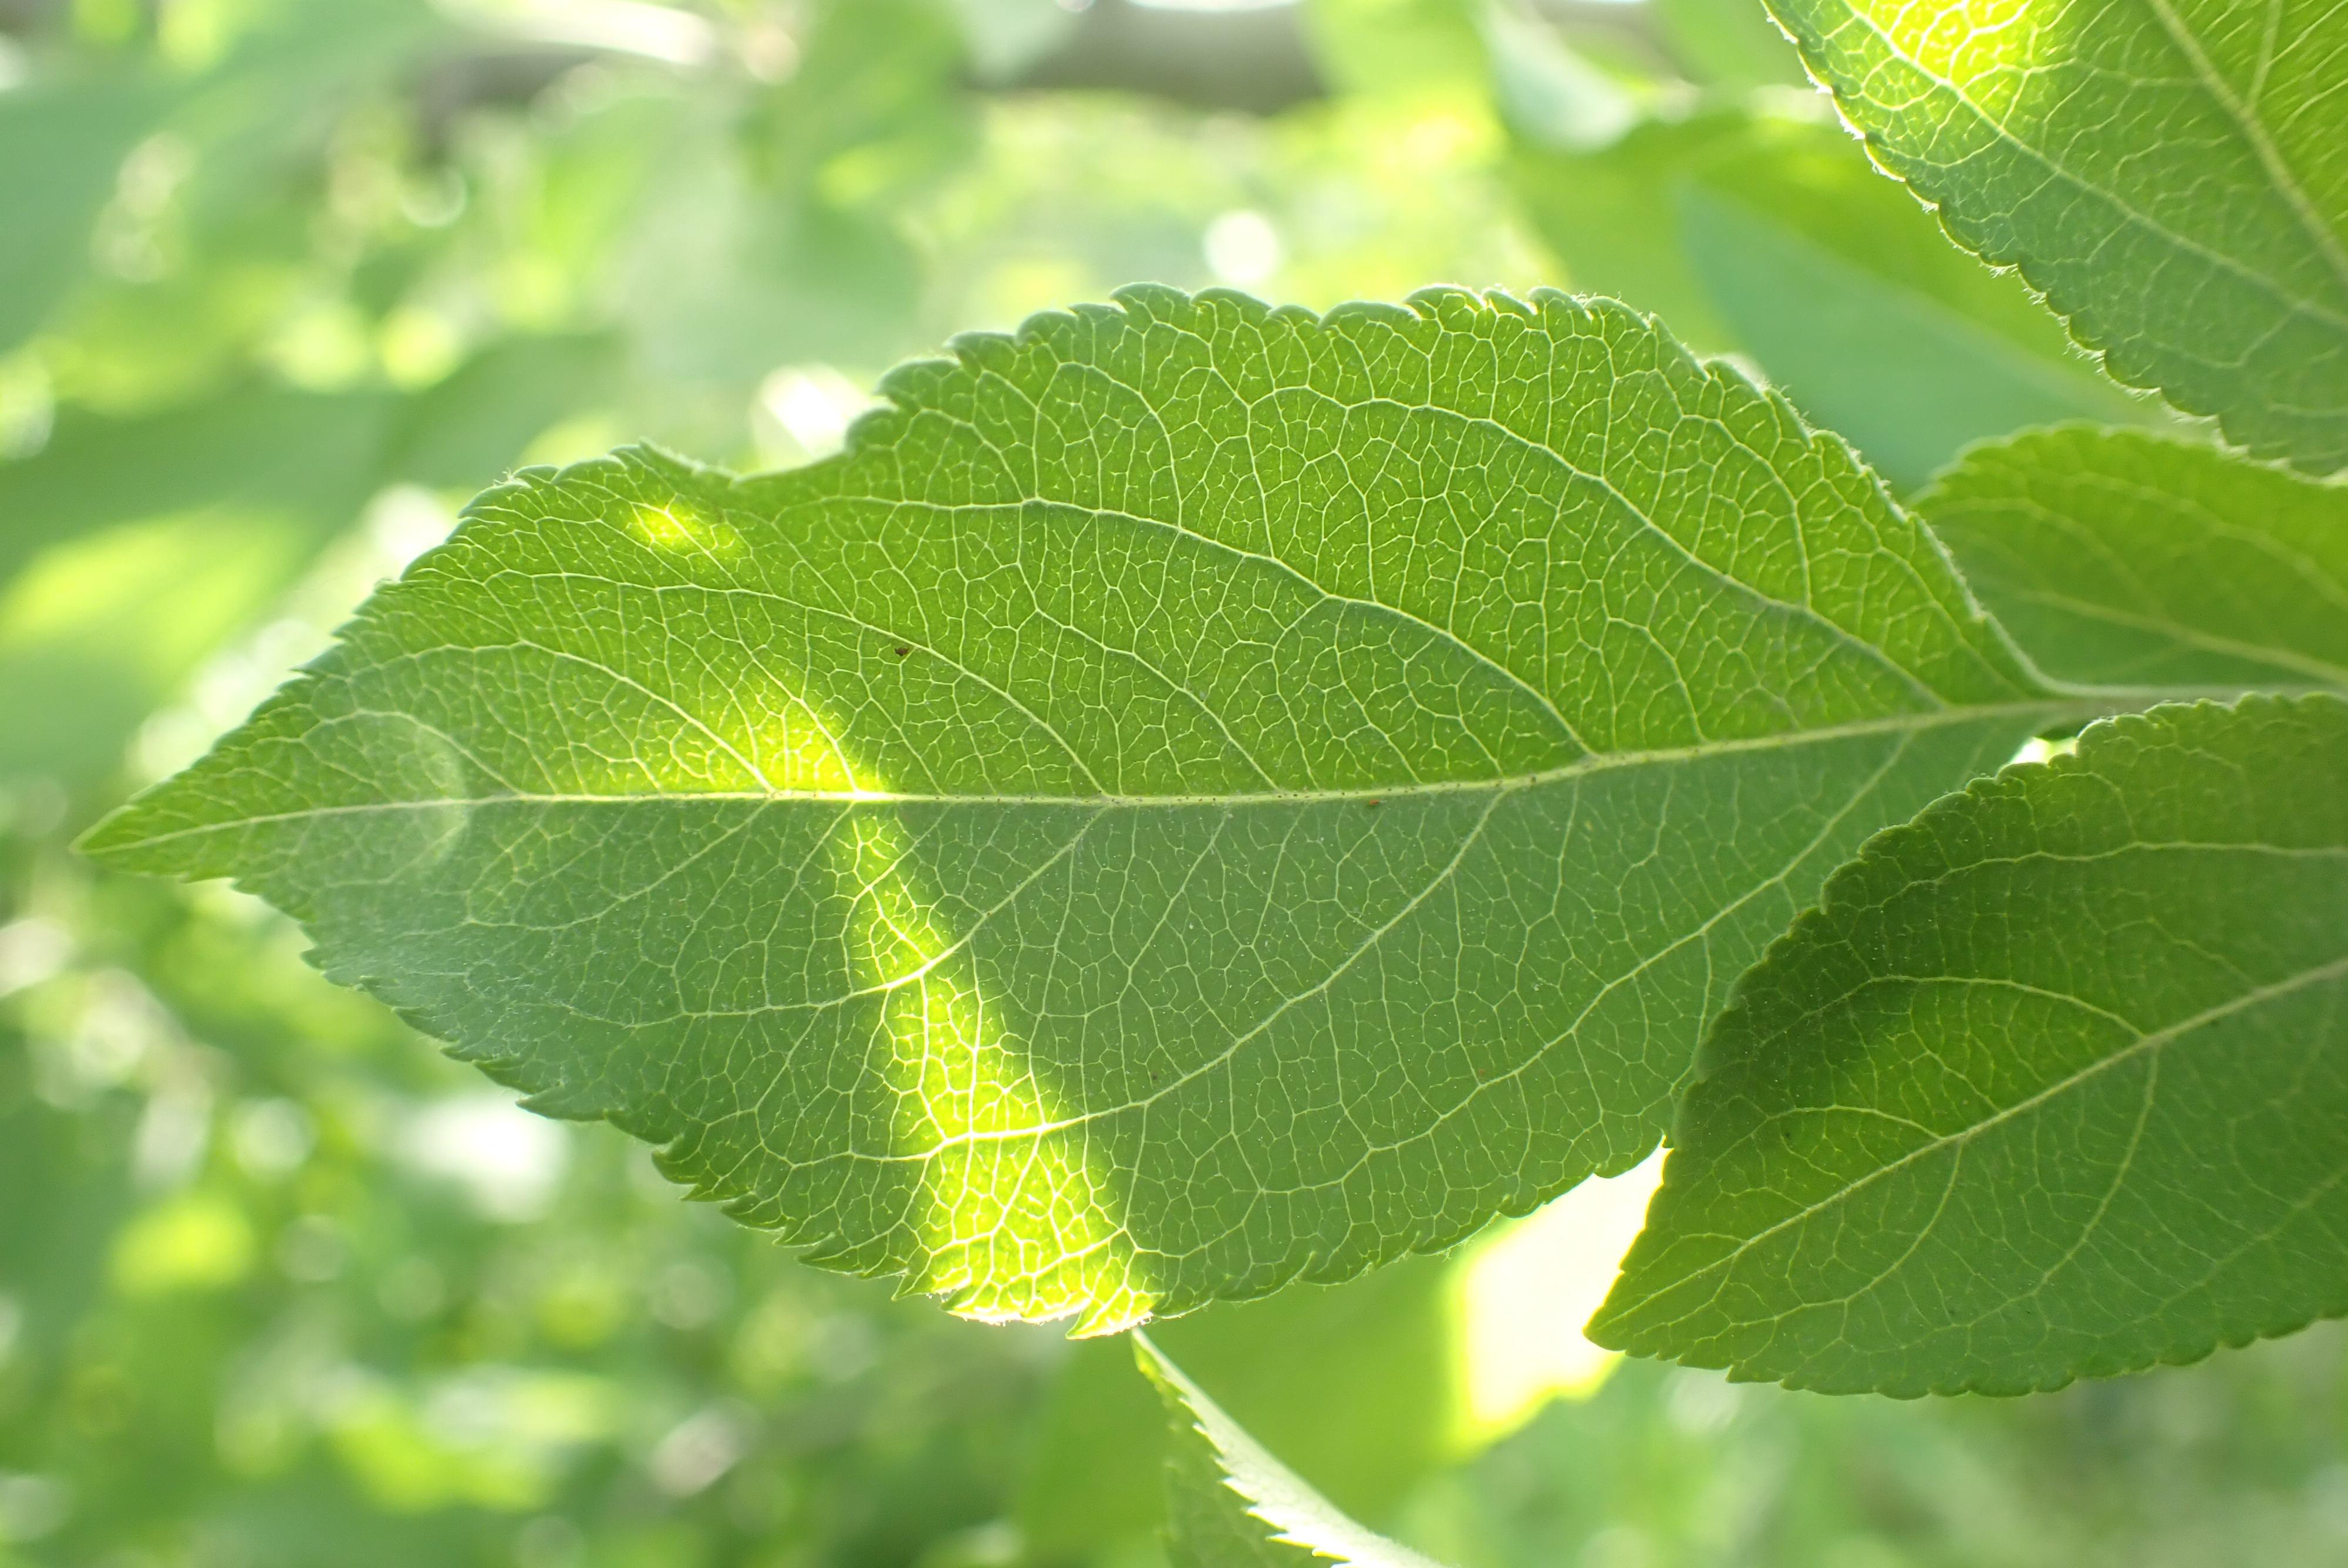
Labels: healthy